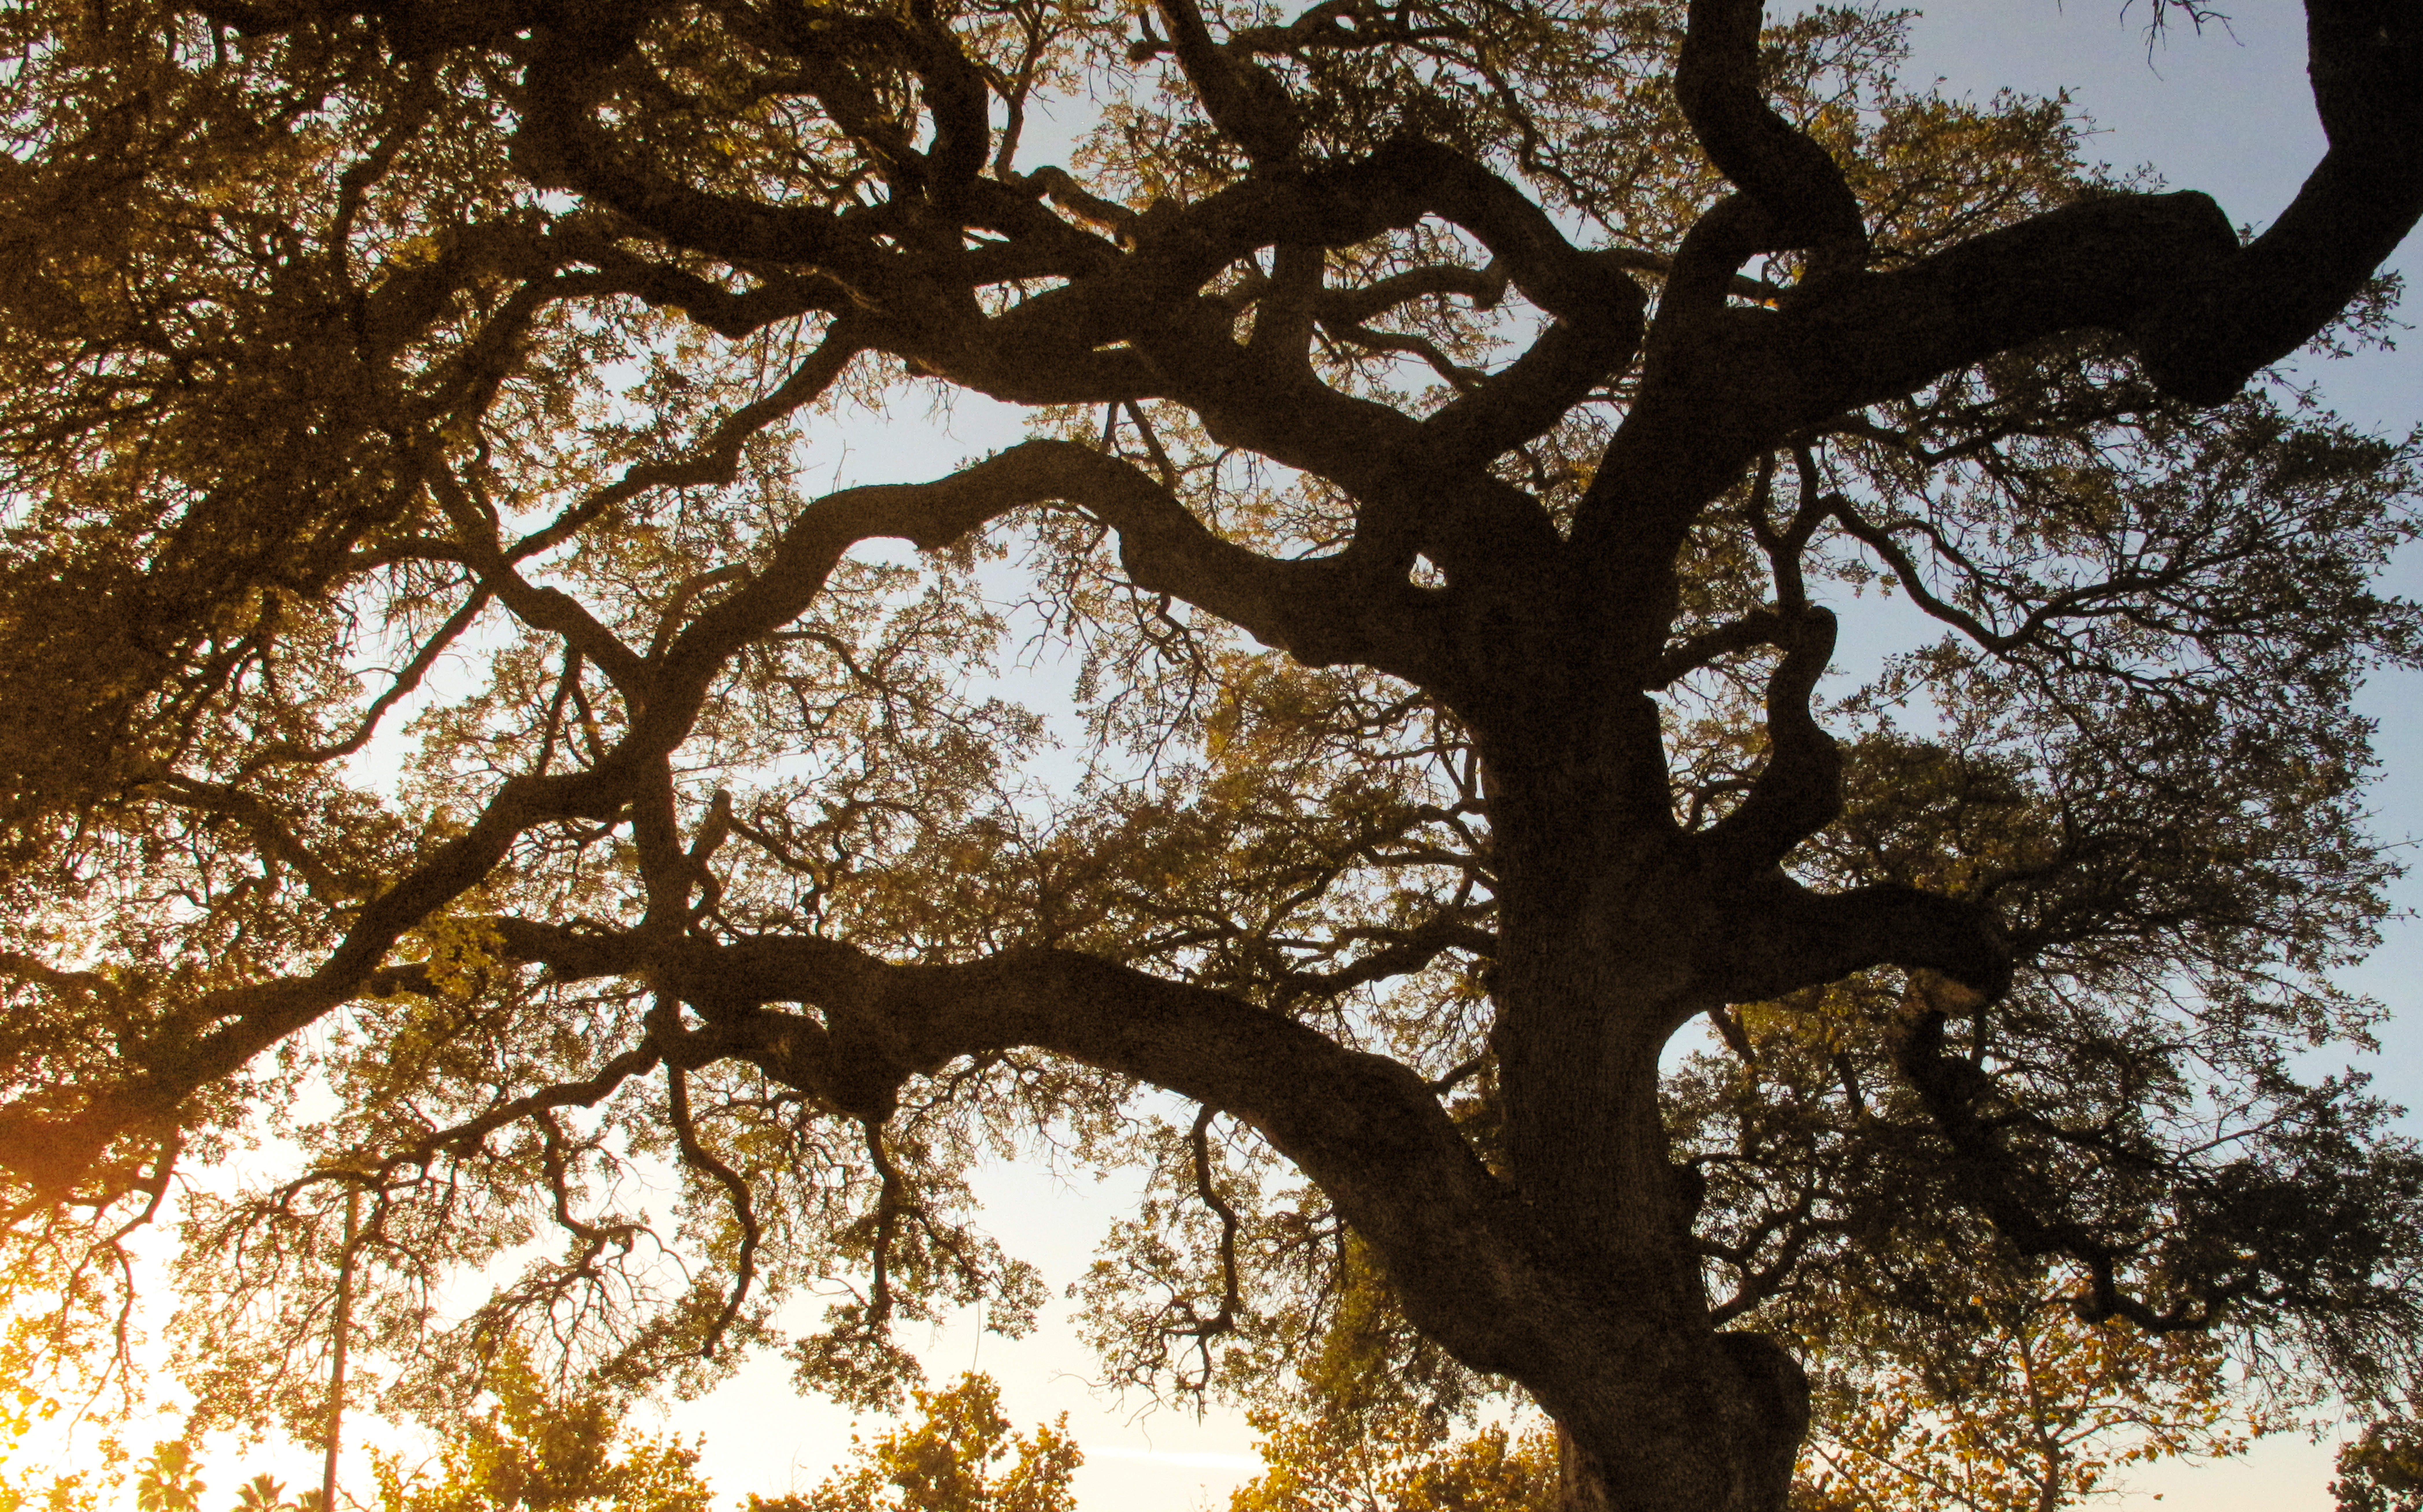
tree, branch, blossom, plant, sunlight, leaf, flower, trunk, spring, autumn, season, deciduous, oak, woodland, 365, flowering plant, woody plant, land plant